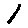
Label: 1